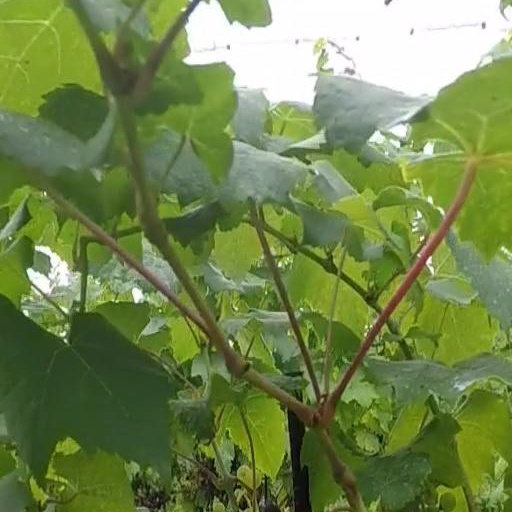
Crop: grape